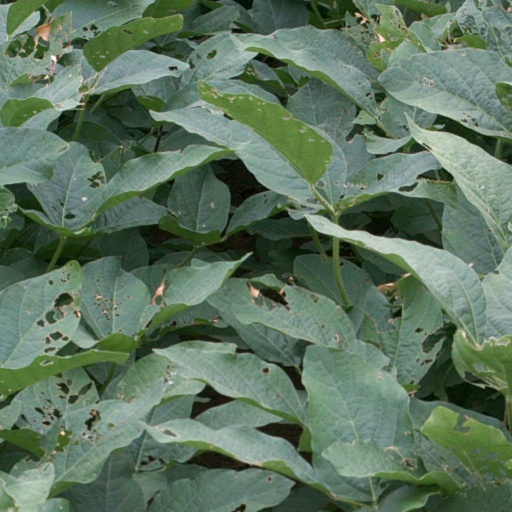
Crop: soybean